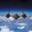
Label: airplane